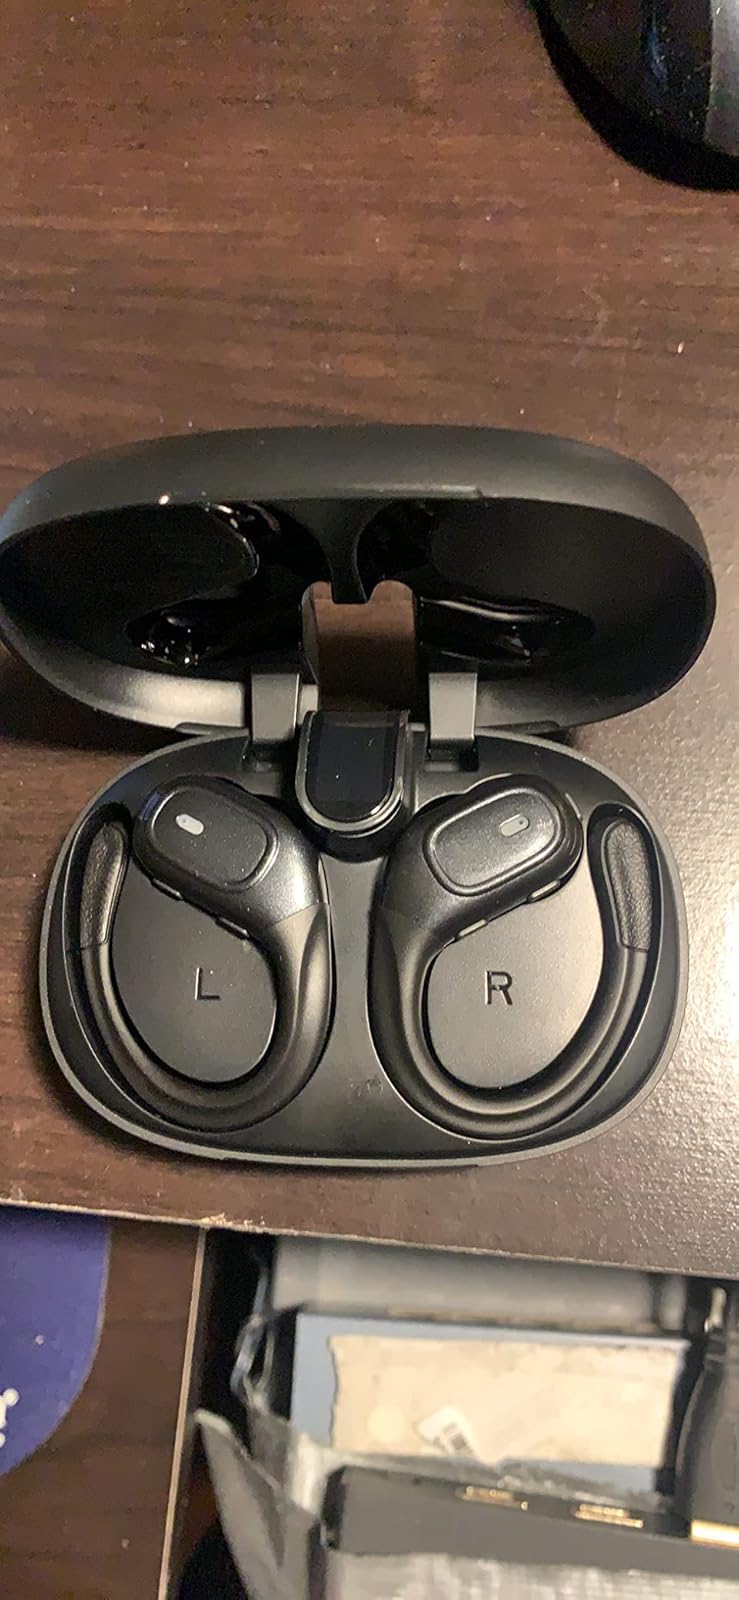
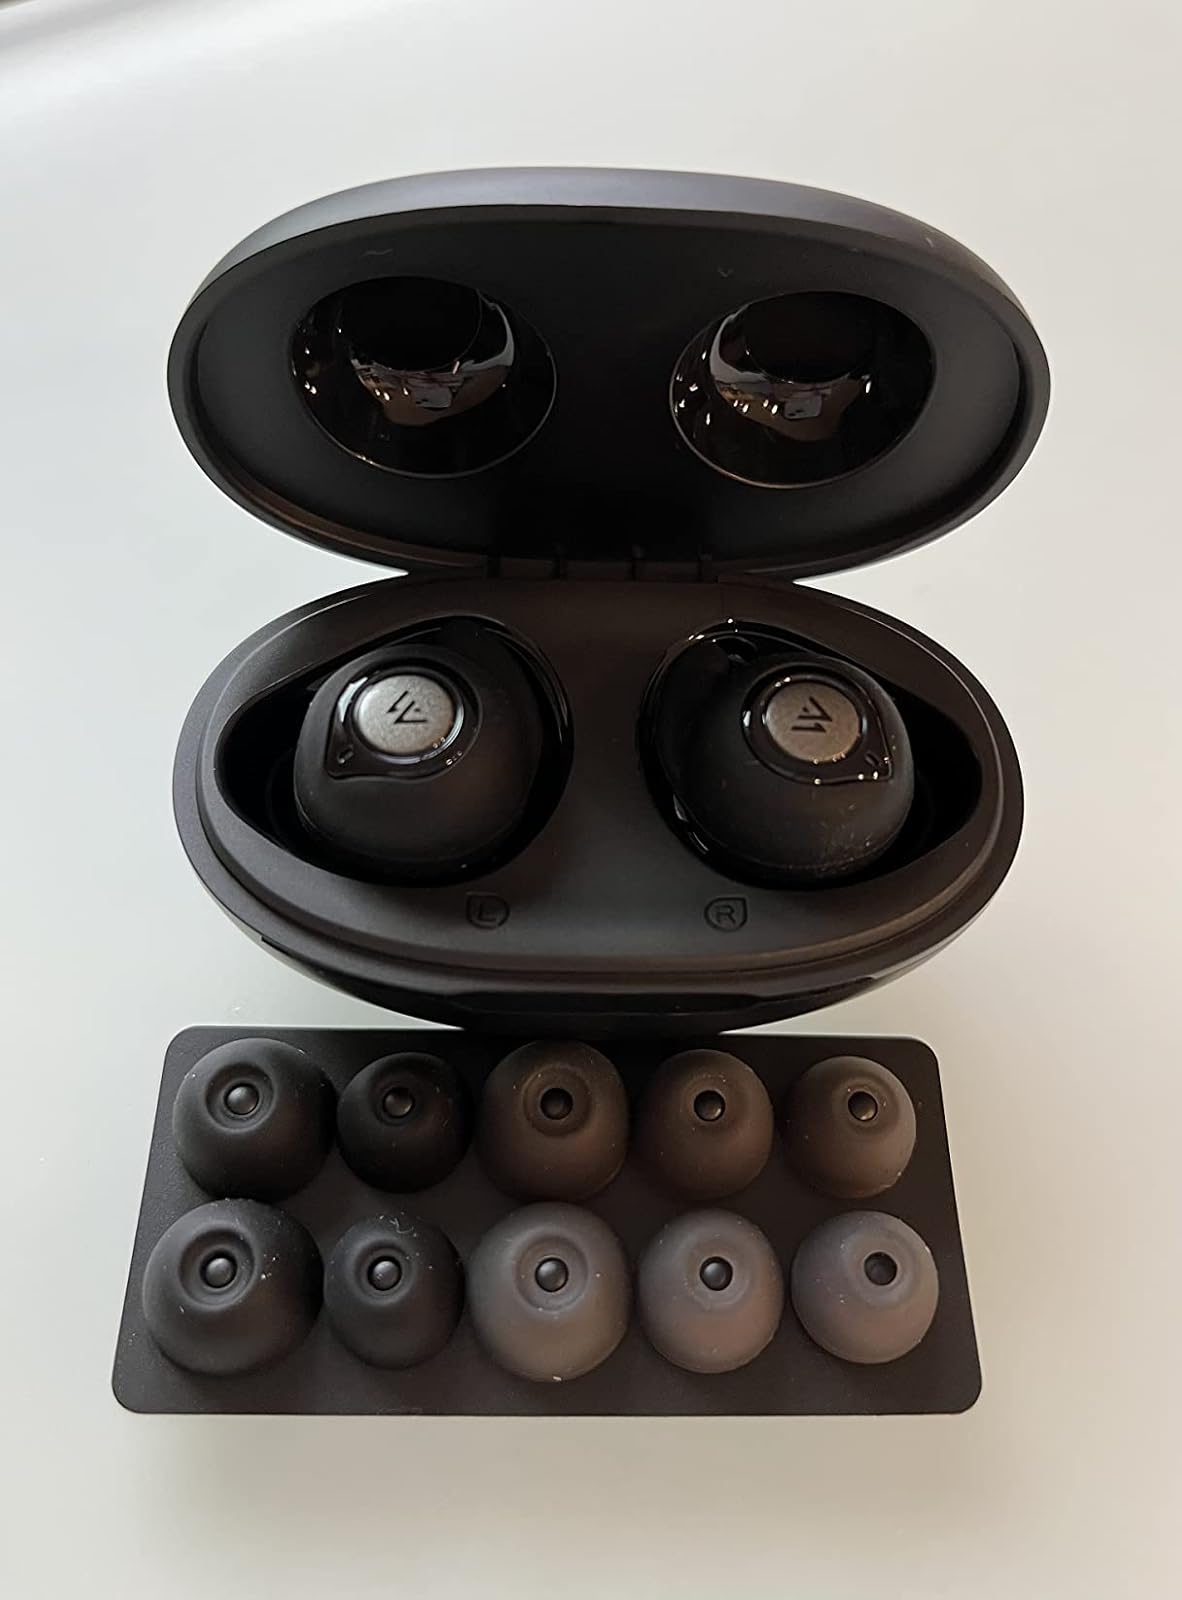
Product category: earbuds
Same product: no